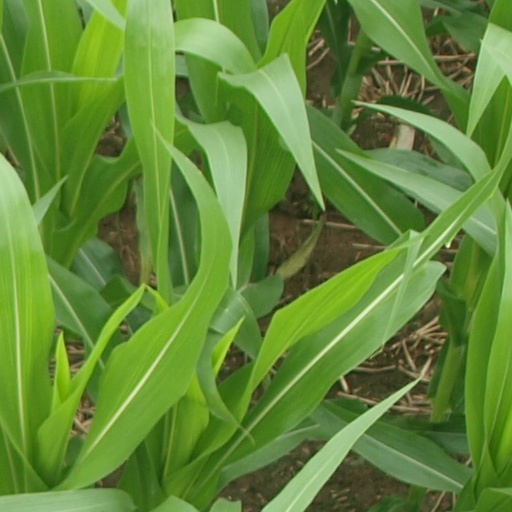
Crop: maize; corn